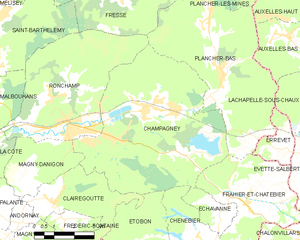
Carte des communes françaises